Torres de Satélite

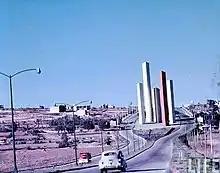
The towers with their original colors in 1957

Goeritz originally wanted the towers to be painted in different shades of orange, but changed his mind later due to some pressure from constructors and investors. It was finally decided that there would be one tower each in red, blue and yellow, the primary subtractive colors, and two in white.